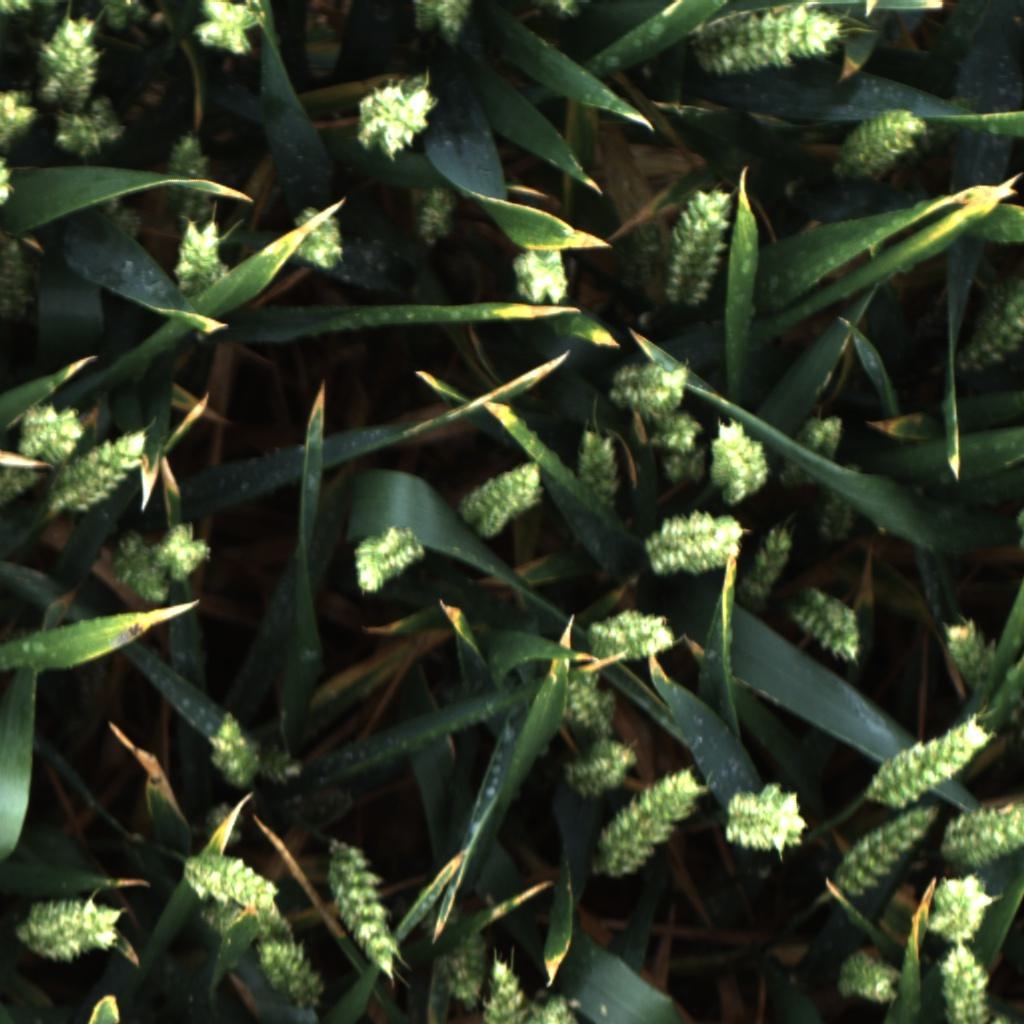
Country: UK
Location: Rothamsted
Wheat development stage: Filling - Ripening